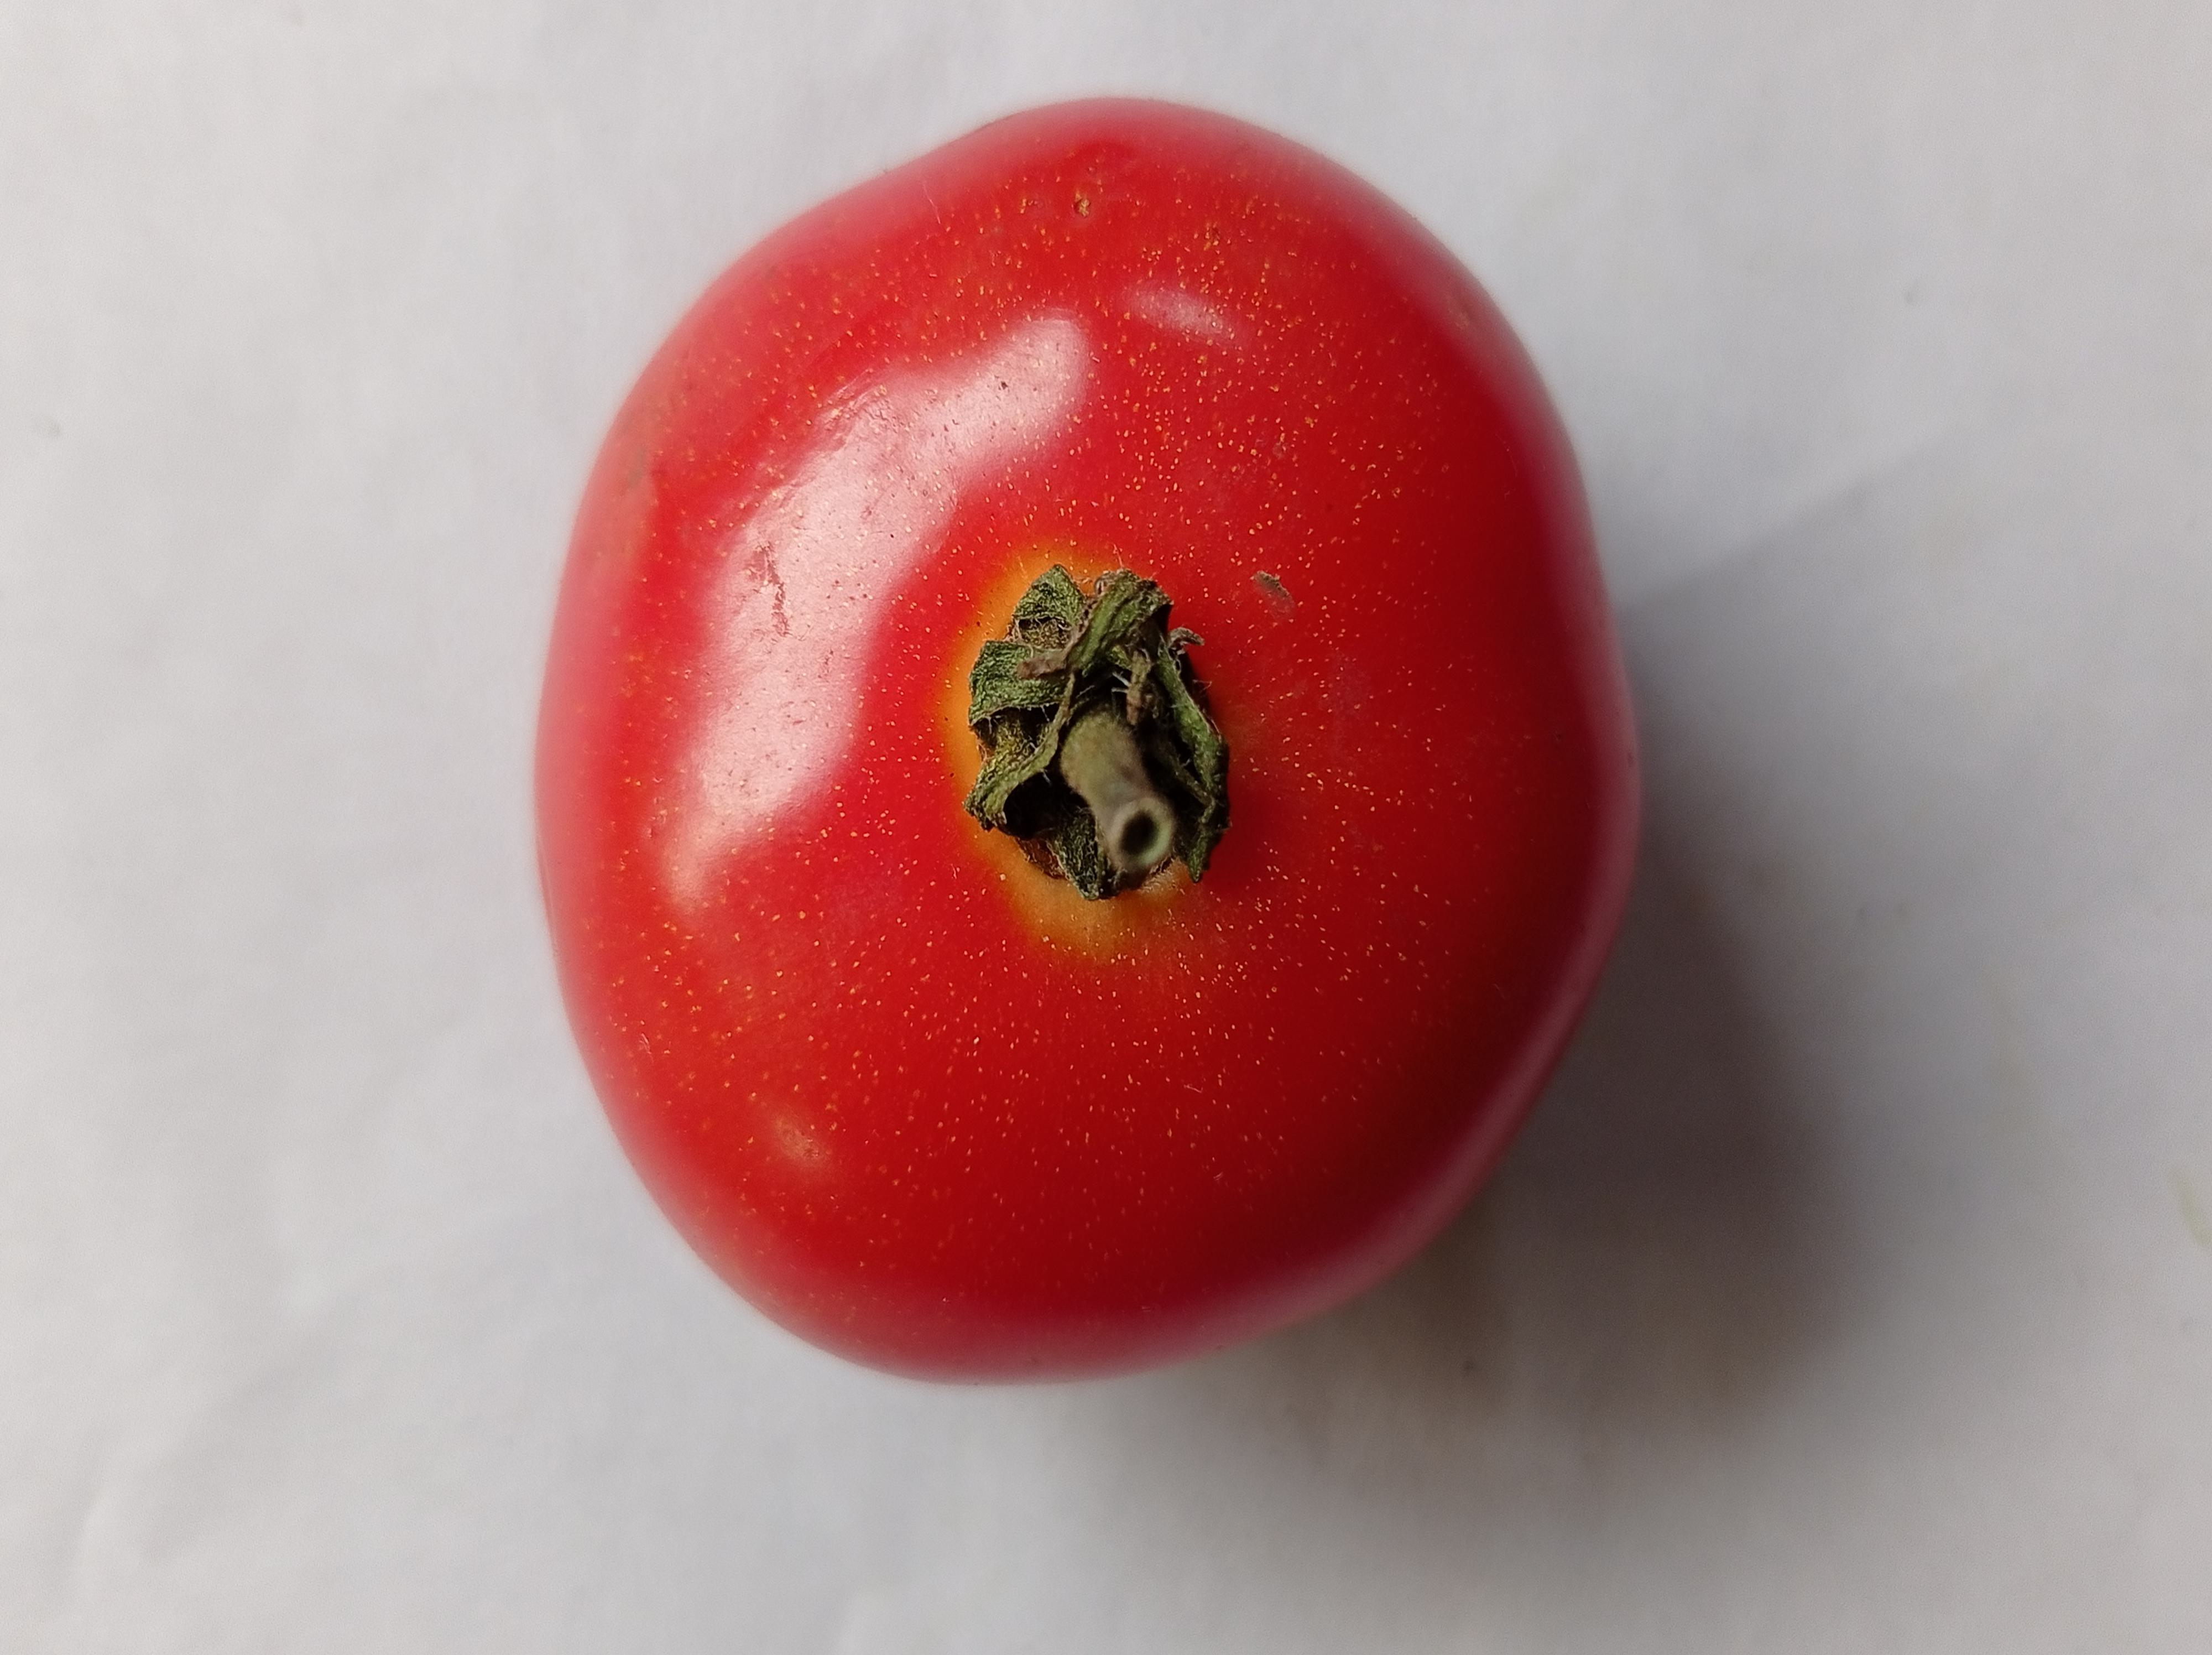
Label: Fresh